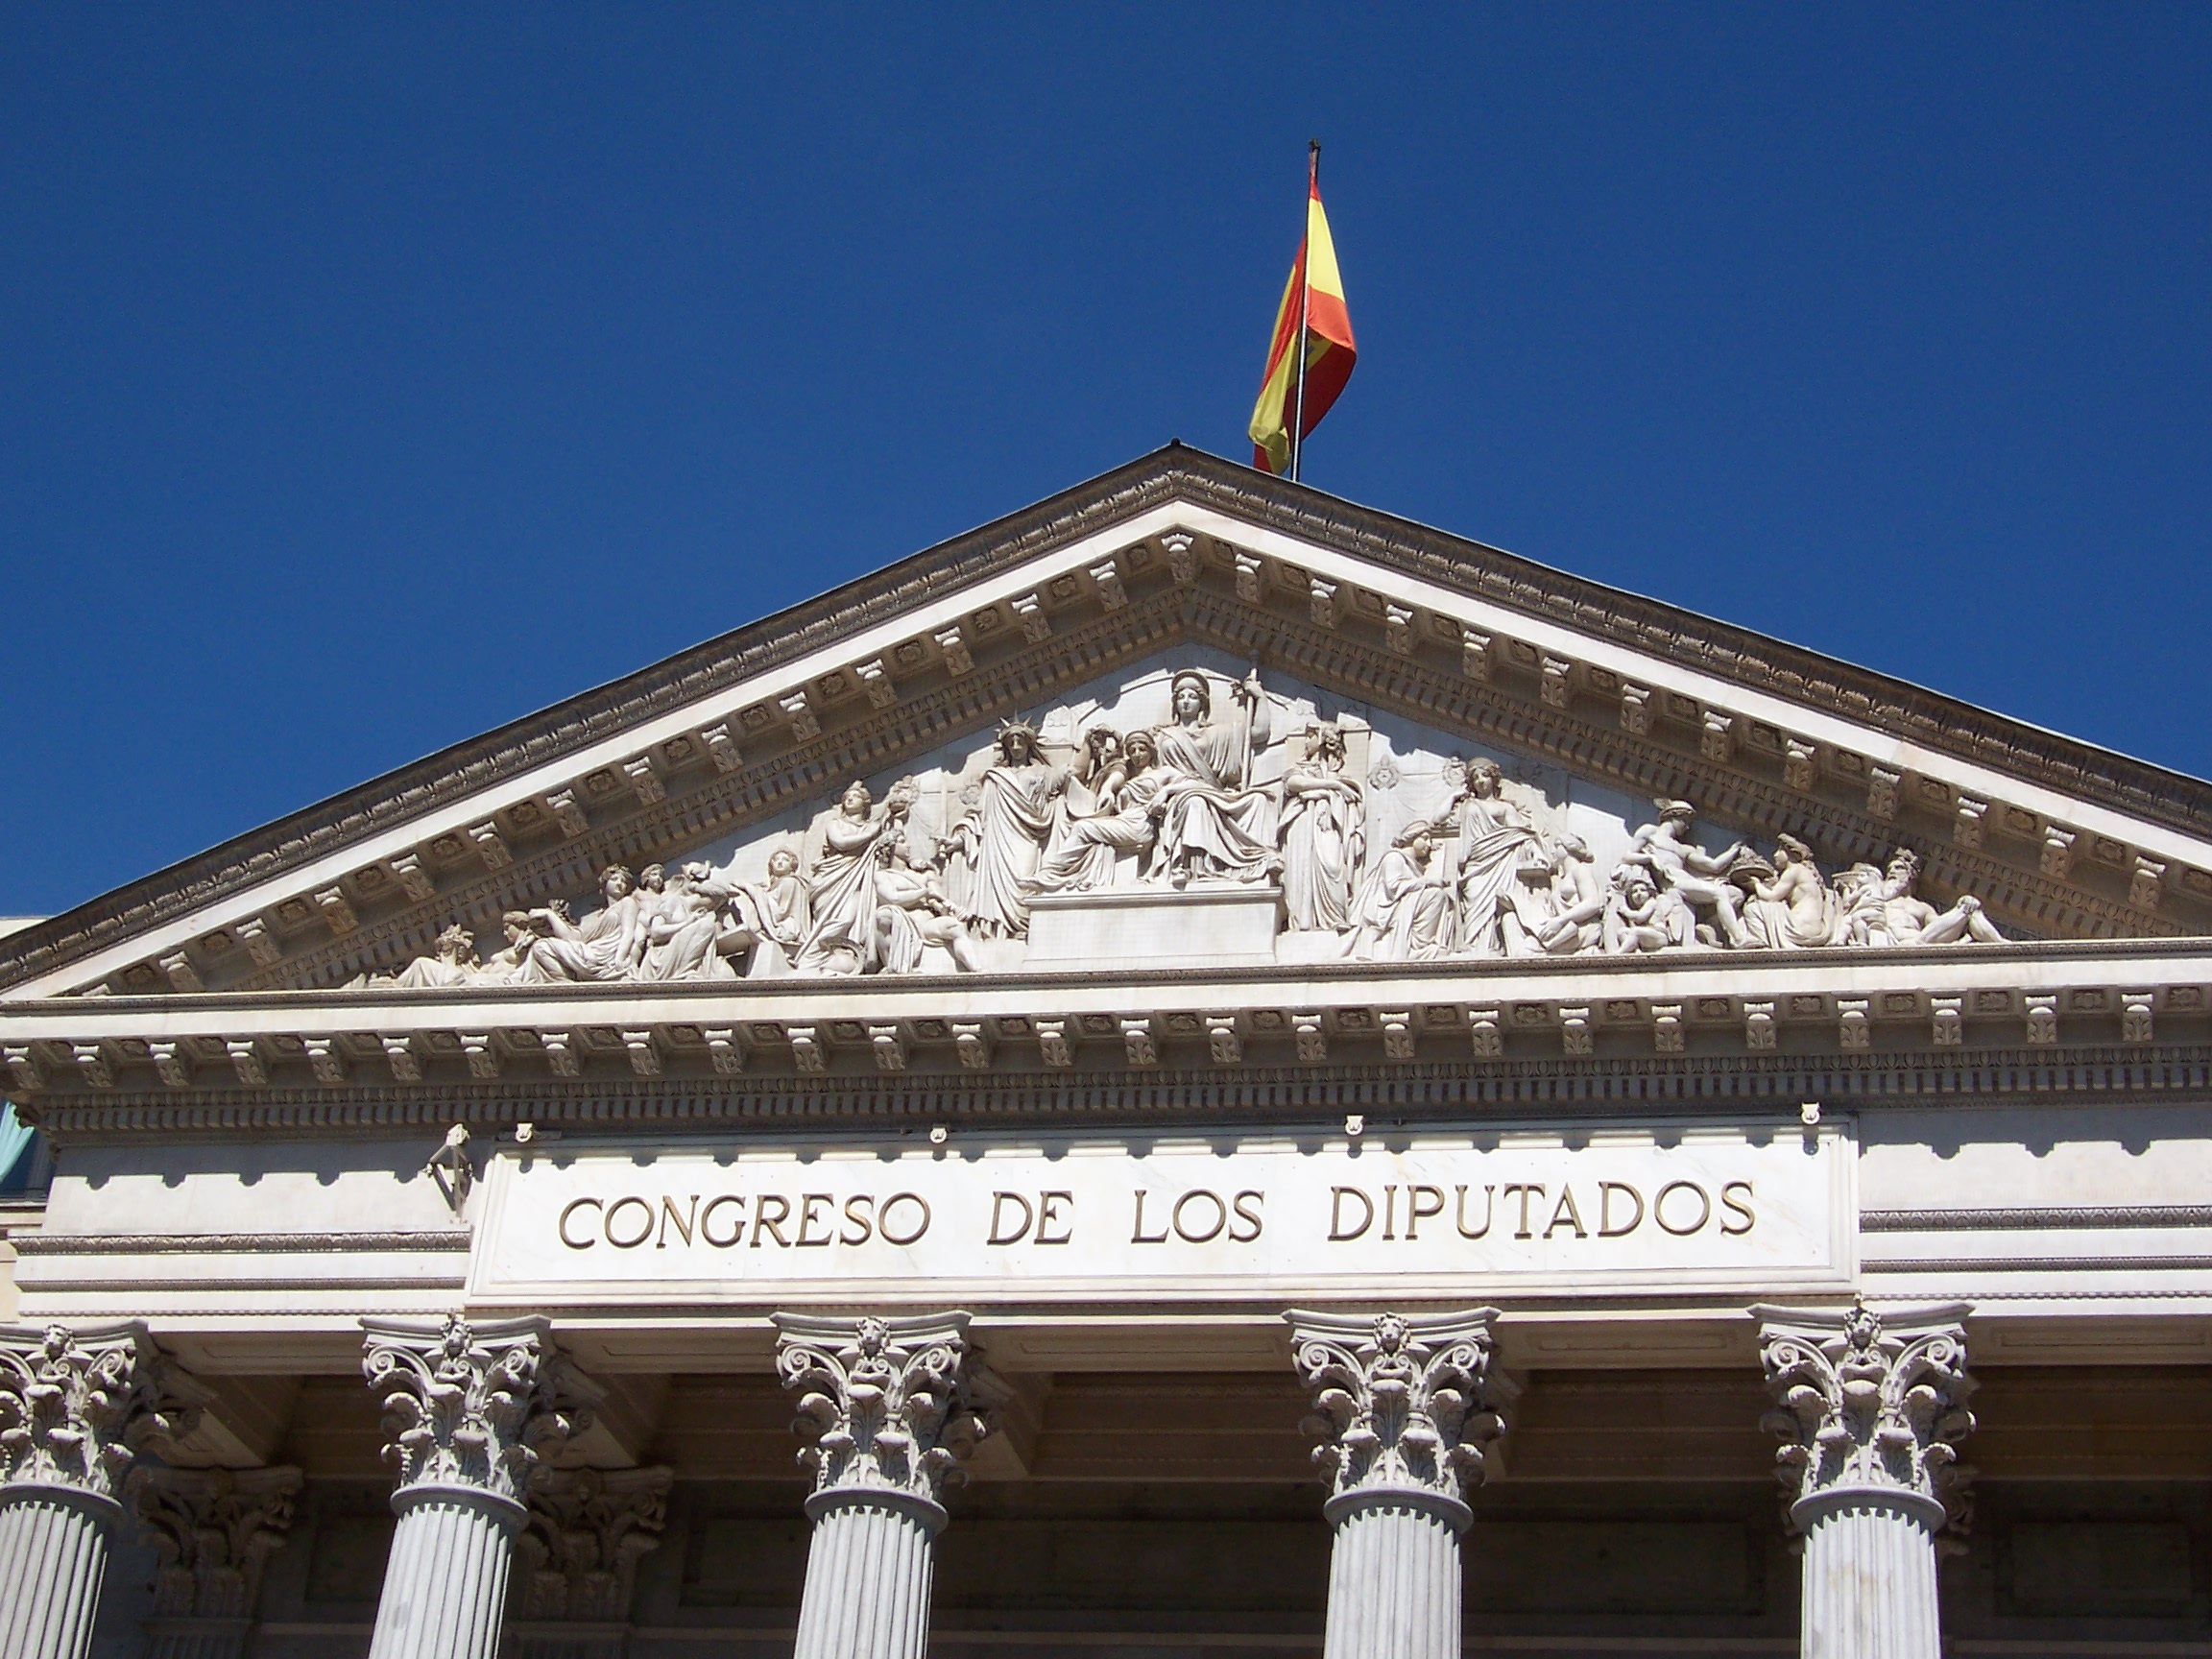
structure, building, palace, monument, landmark, facade, place of worship, spain, temple, madrid, congress, members